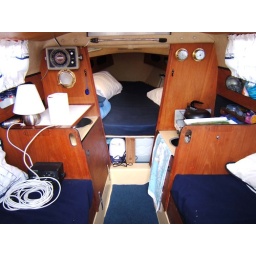
New removable table over sink and trailing log